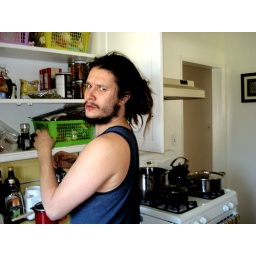
at their house in bixby knolls long beach